Babbu Maan

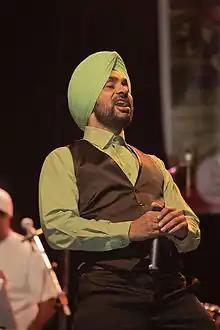
Maan performing live in 2010

Maan's main target audience is the Punjabi-speaking population of the world. Since 1999, he has released eight studio albums and six compilation albums; has written screenplays for, acted in and produced Punjabi films; and has contributed significantly to regional and Bollywood film soundtracks. Maan is the ambassador for "One Hope, One Chance", a non-profit organisation based out of Punjab.